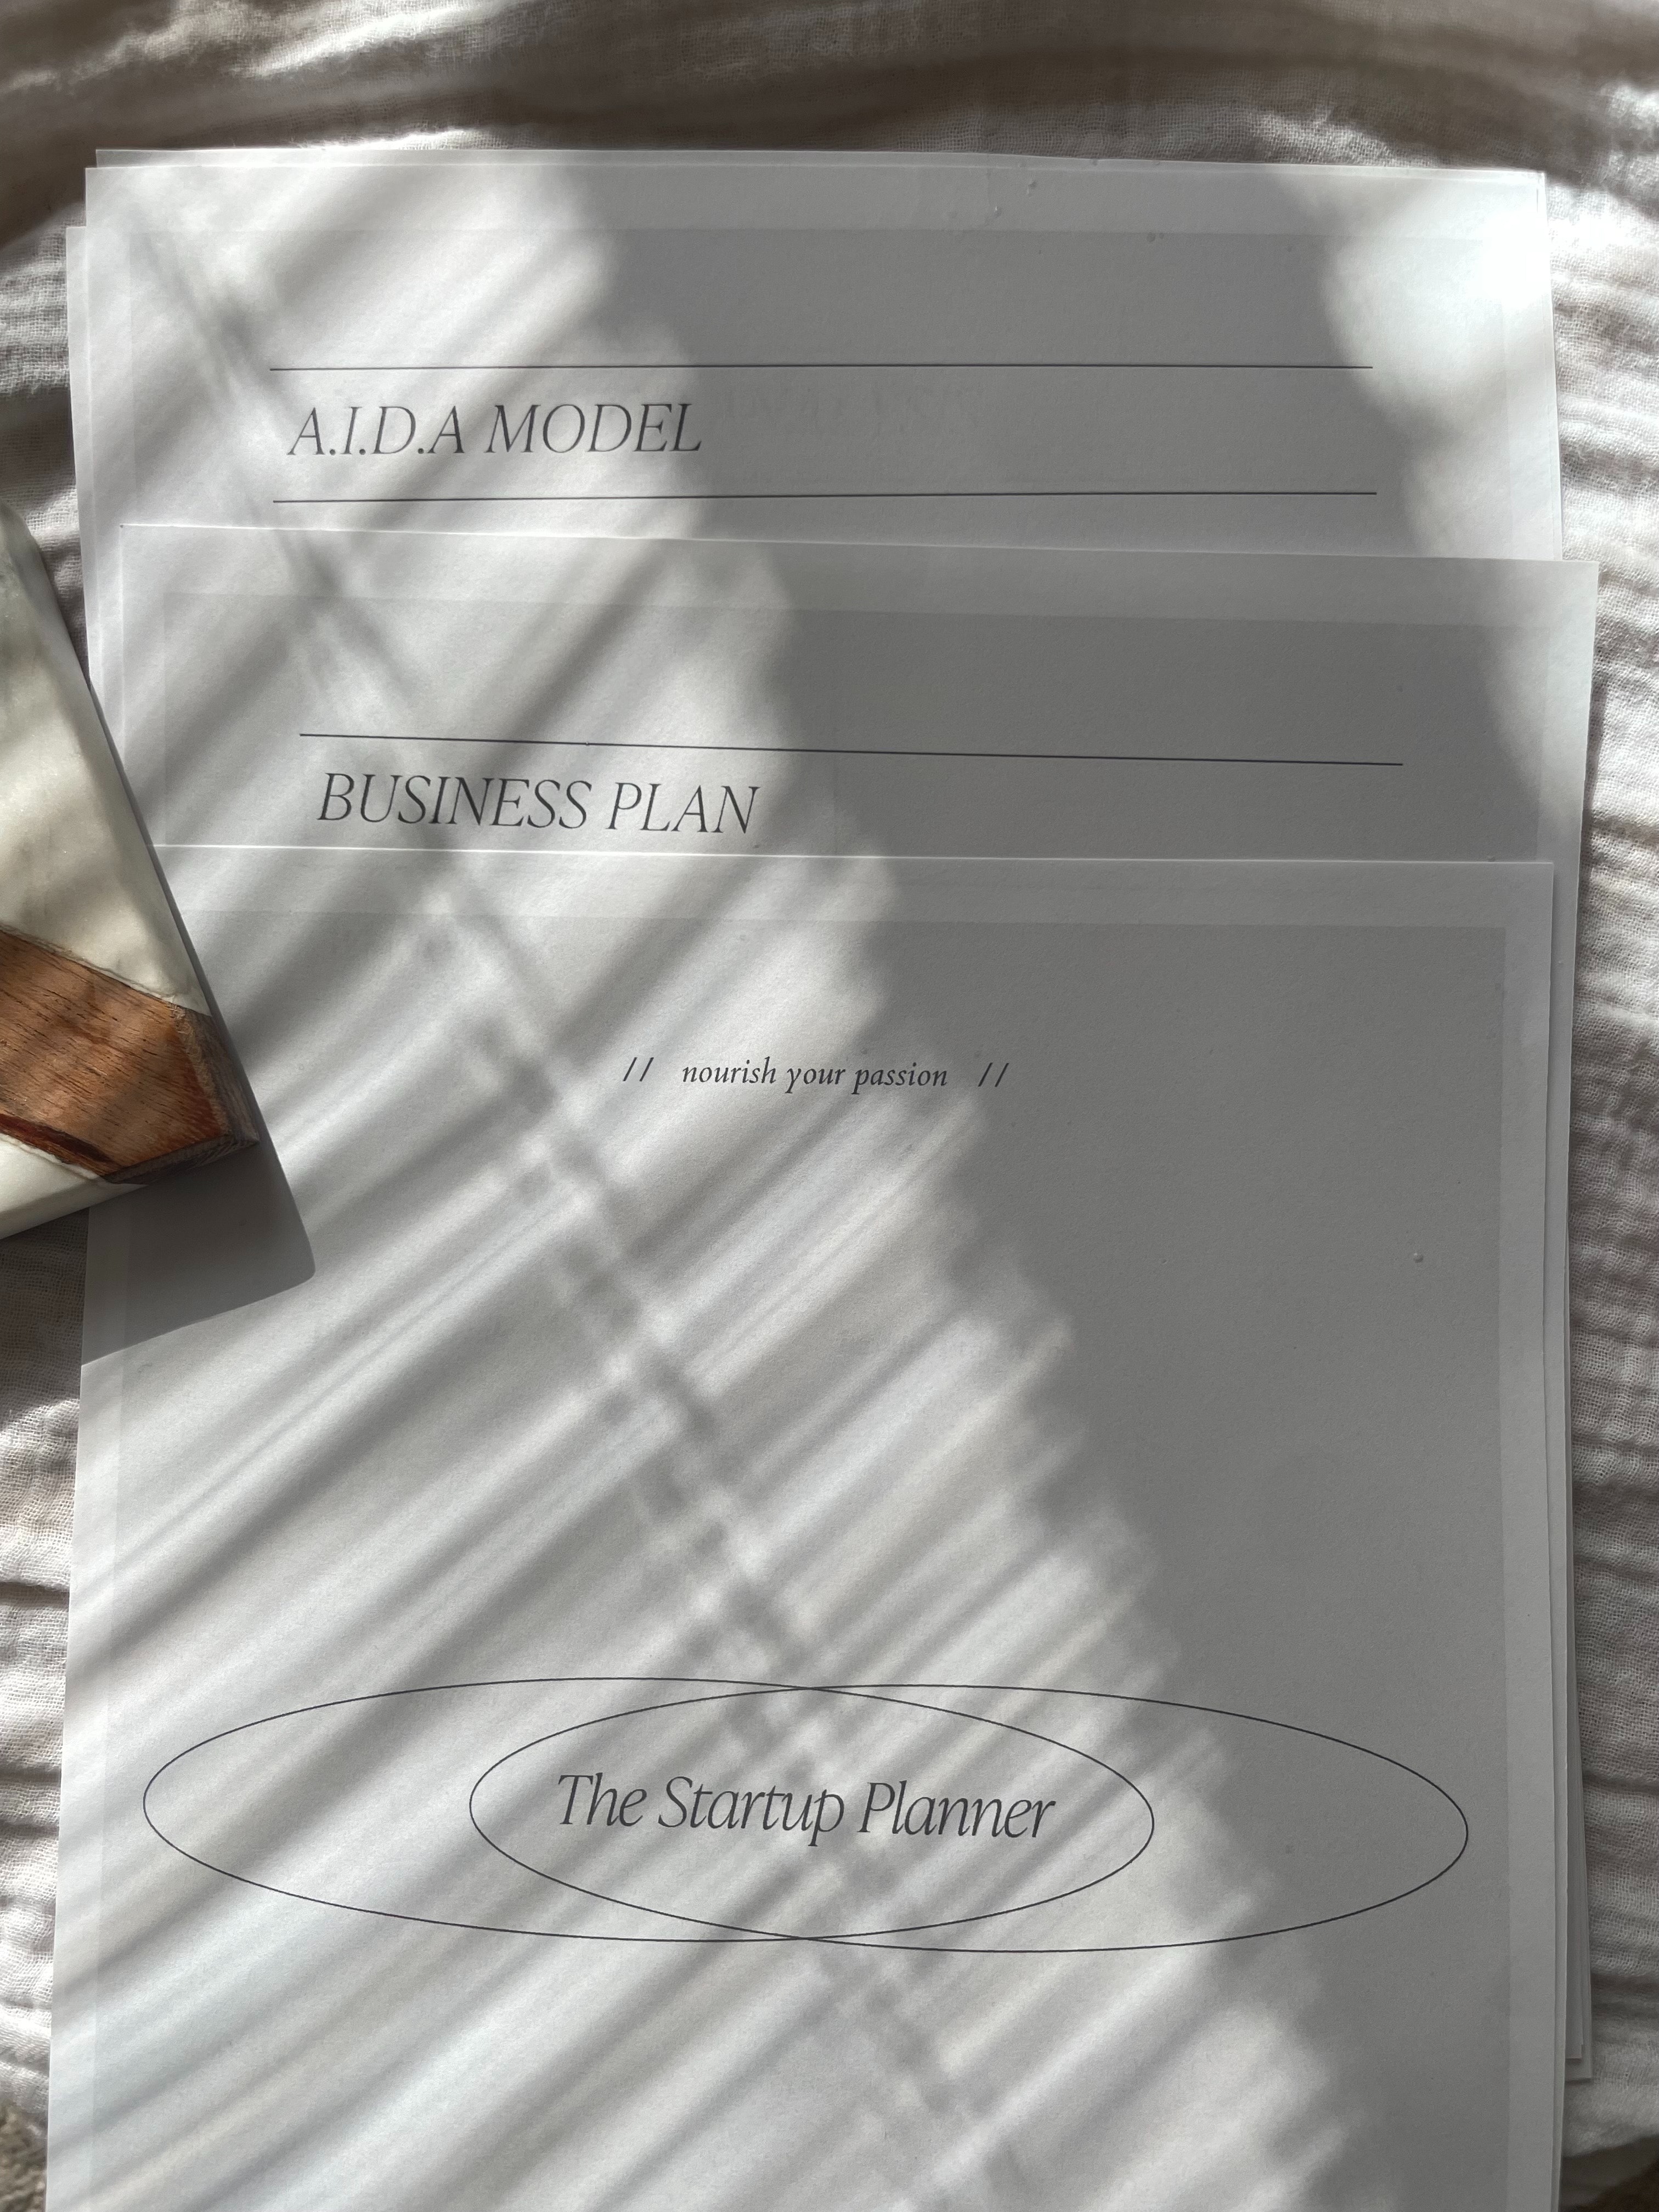
book, grey, font, wood, pattern, linens, rectangle, advertising, paper, transparency, monochrome photography, eyelash, brand, paper product, publication, bedding, room, triangle, glass bottle, banner, home accessories